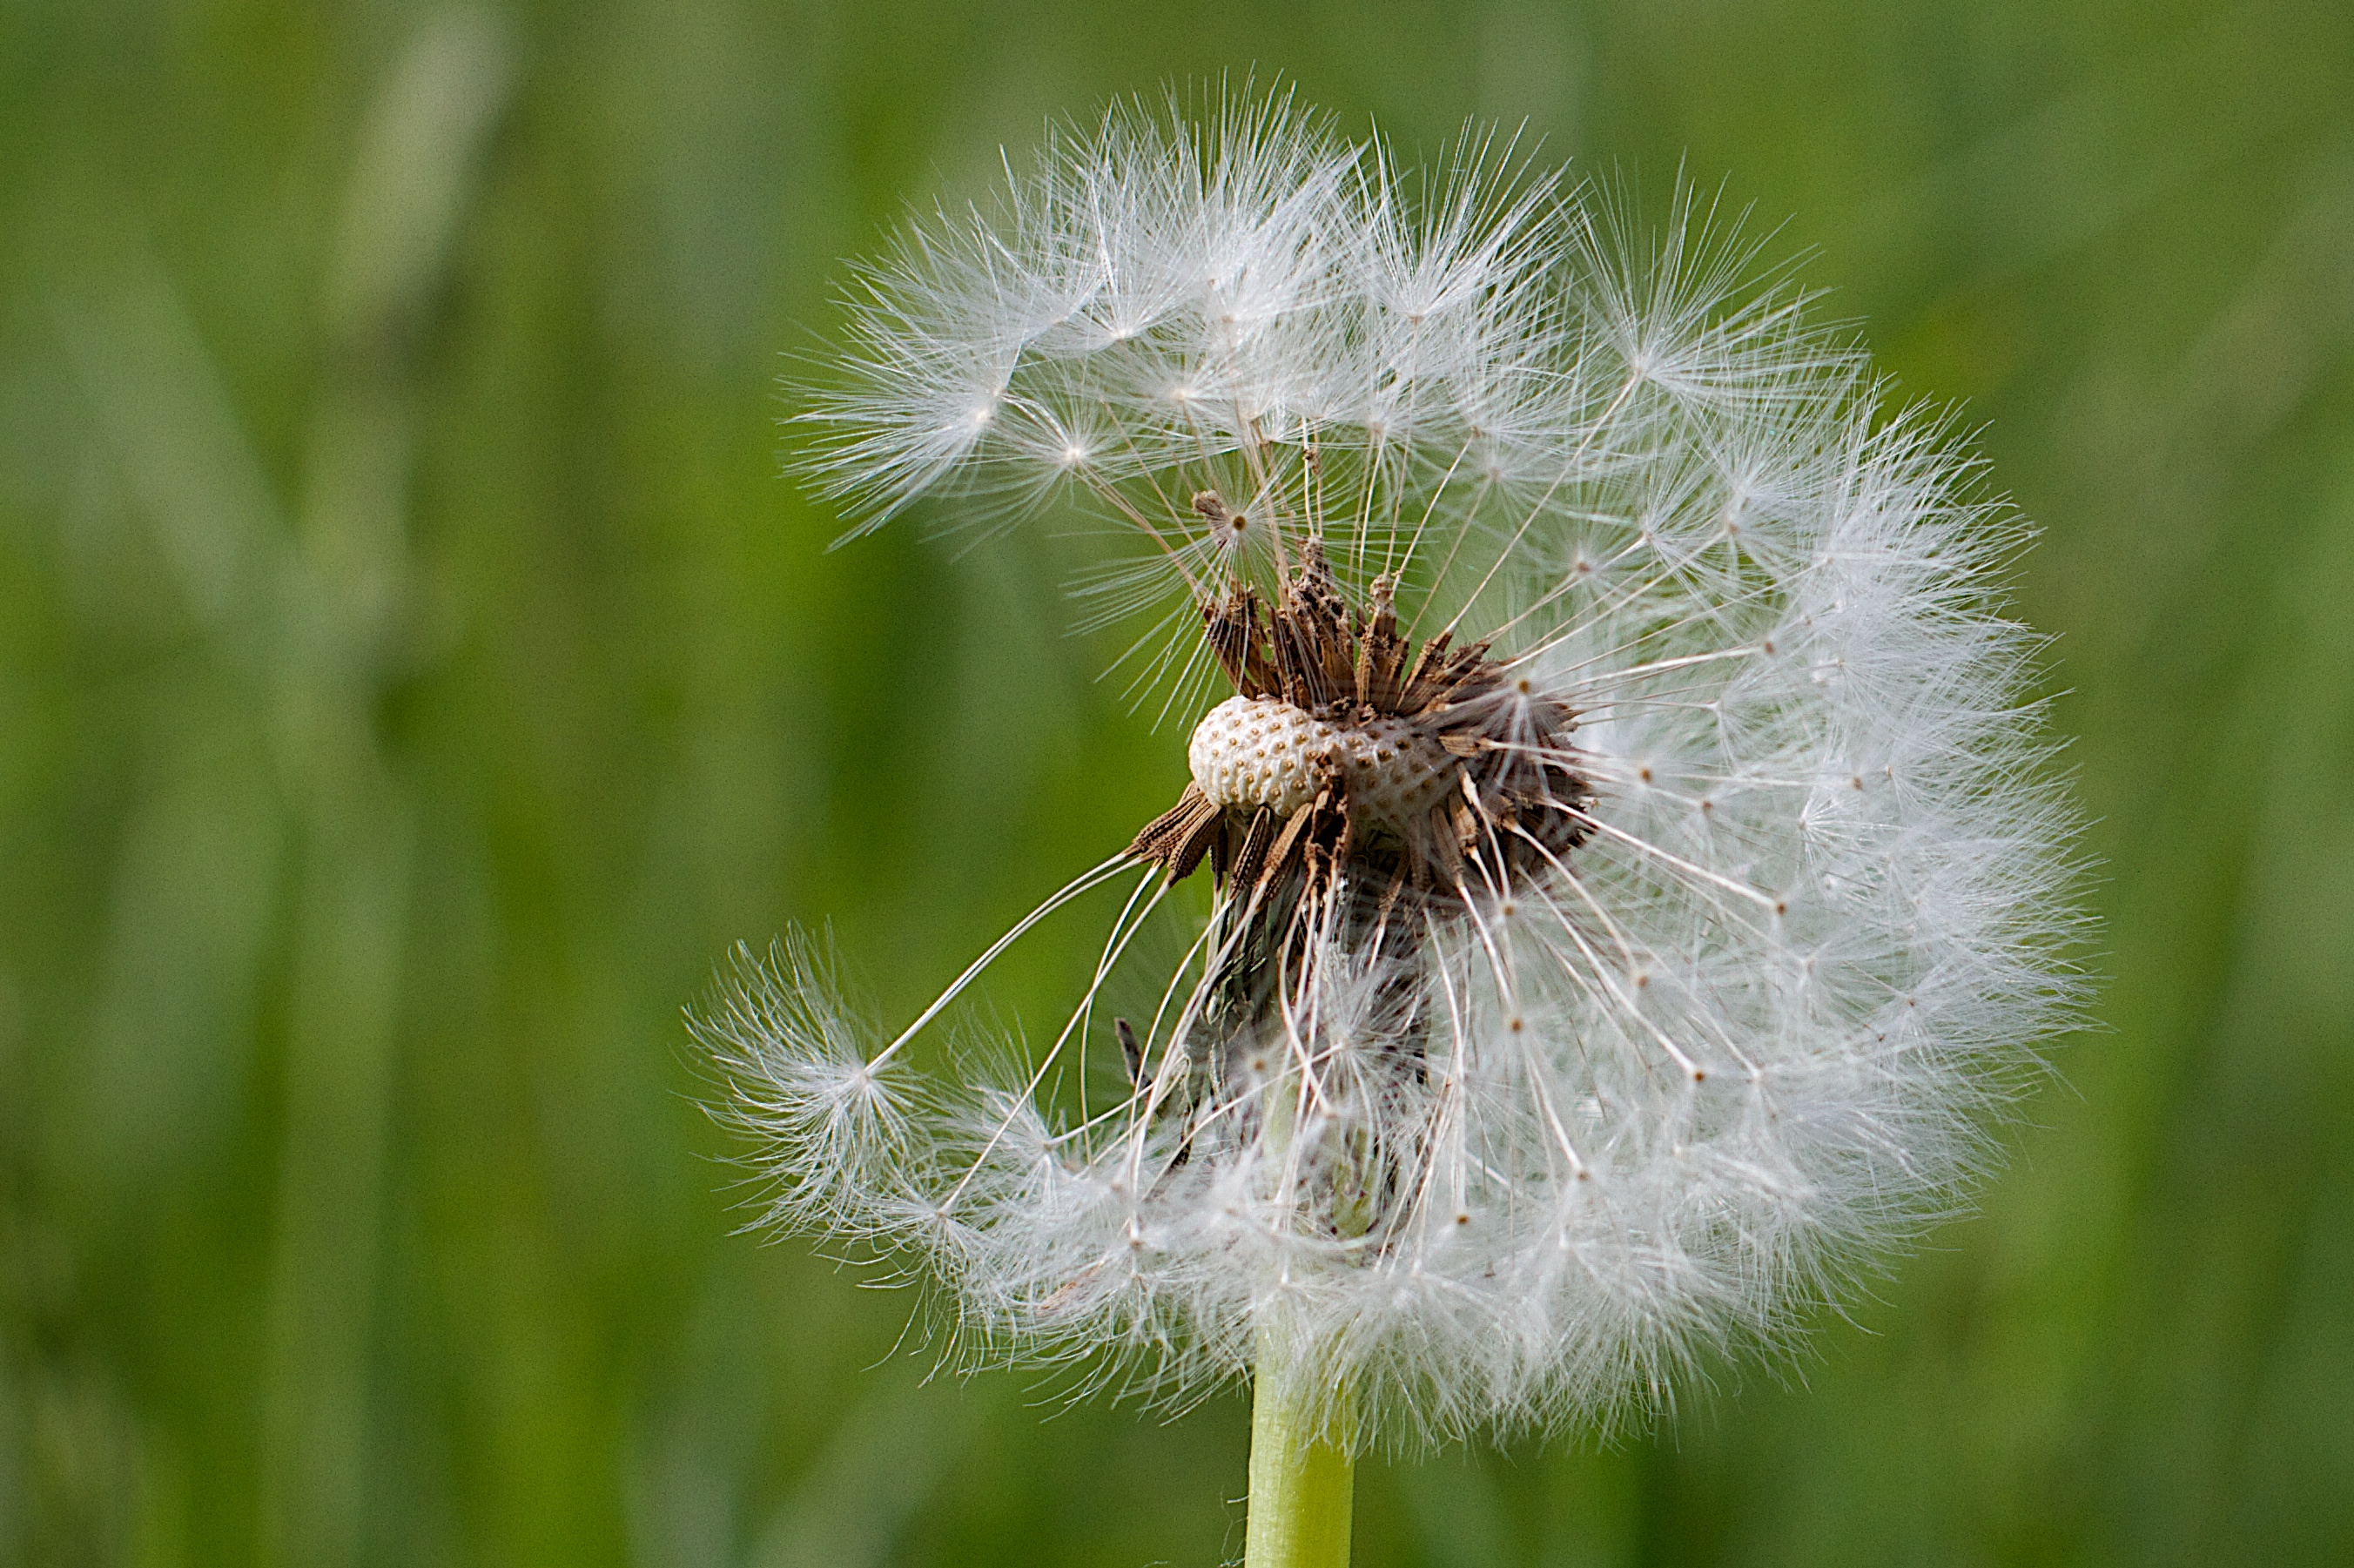
nature, grass, plant, field, photography, meadow, dandelion, prairie, flower, green, botany, flora, wildflower, close up, thistle, 2013365, raildog, macro photography, flowering plant, daisy family, grass family, plant stem, land plant, thorns spines and prickles